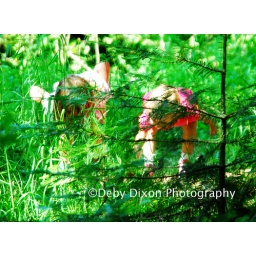
Two young girls spot something interesting while walking in woods